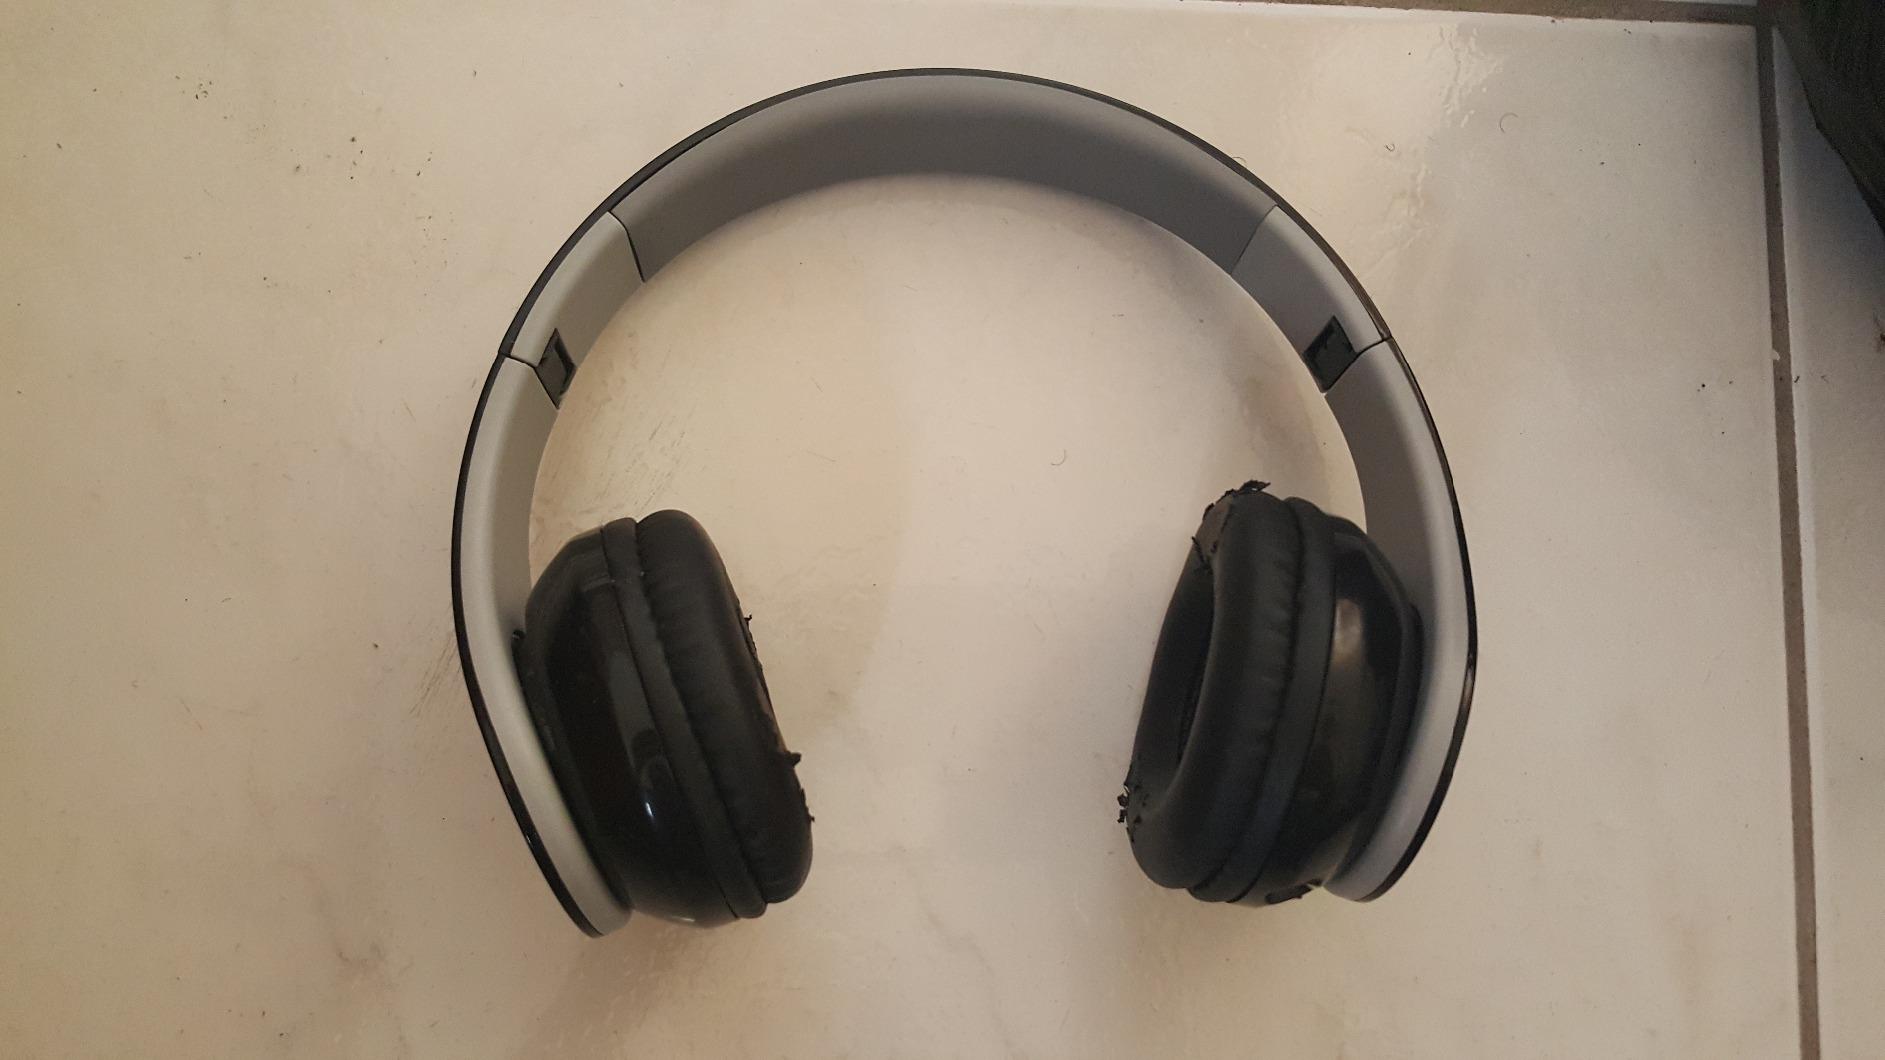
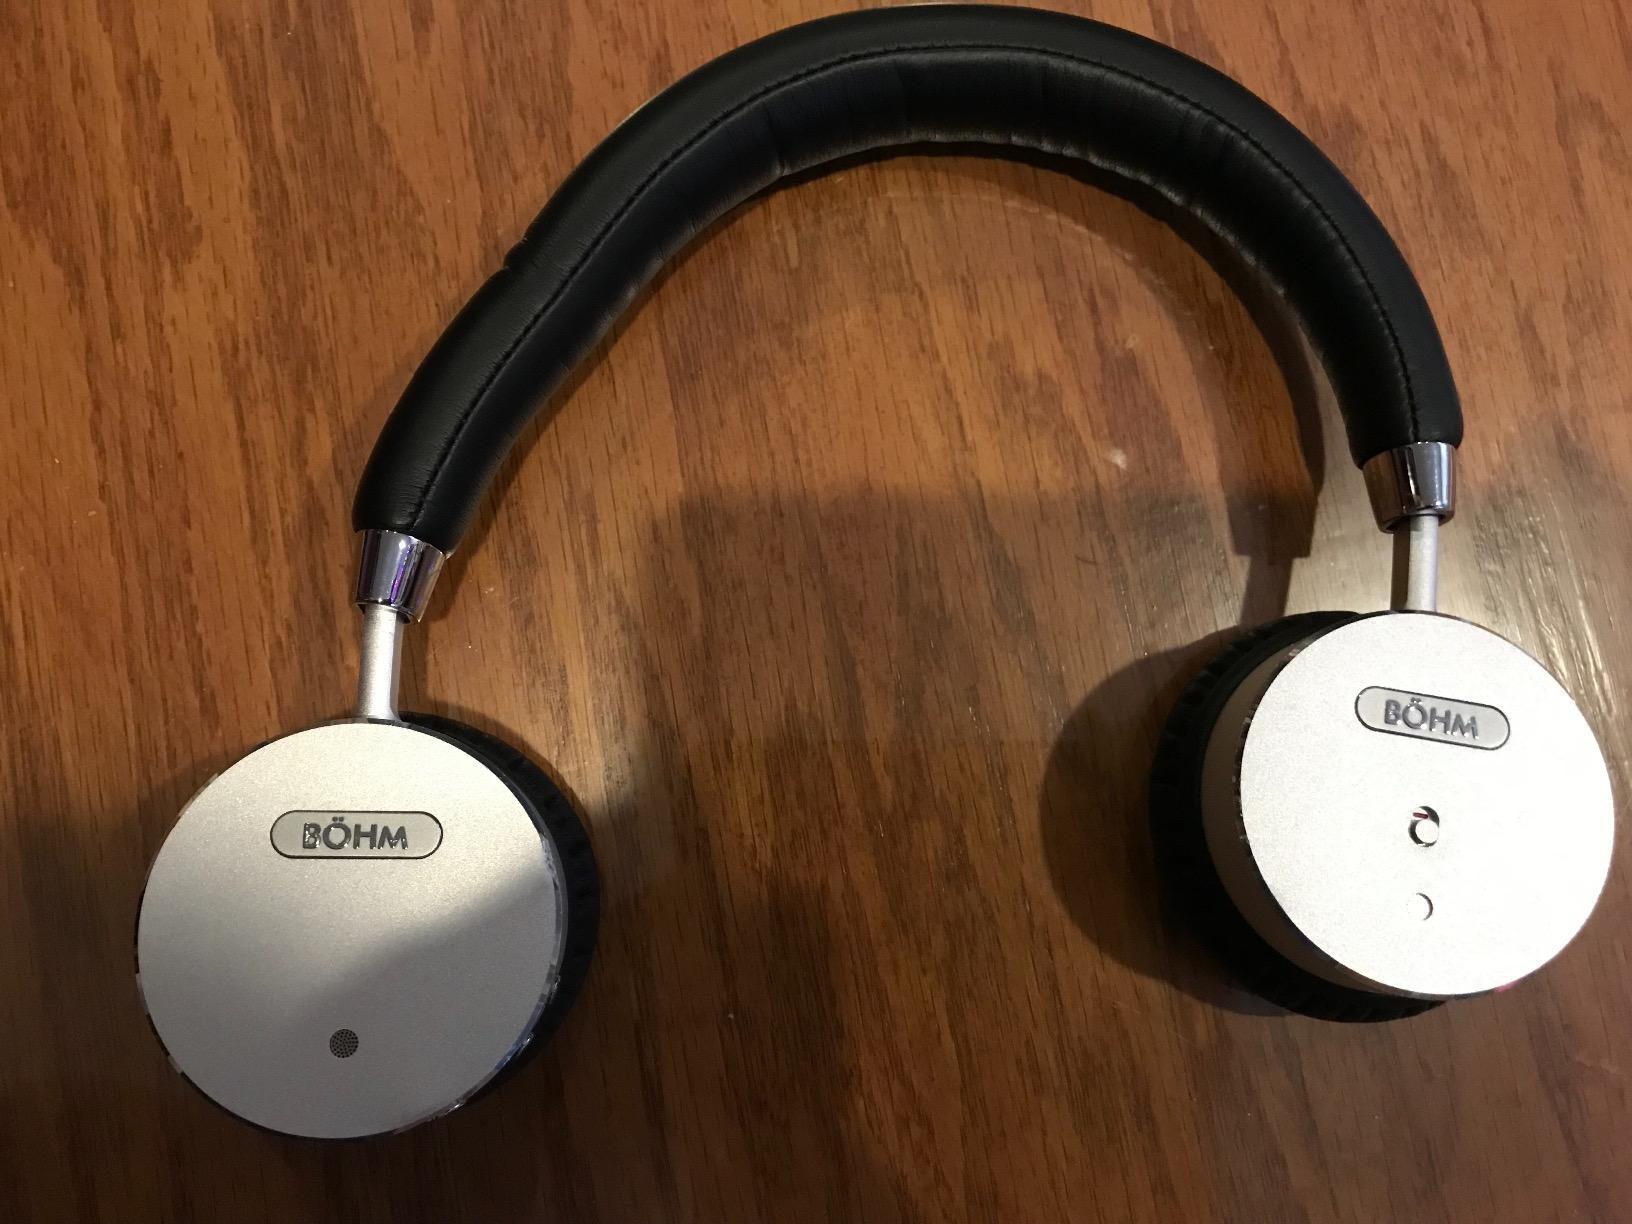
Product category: headphones
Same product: no